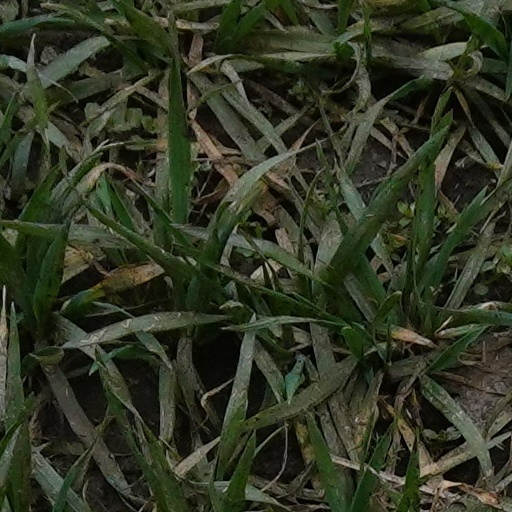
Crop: wheat